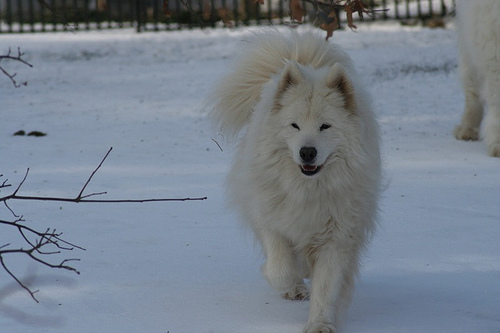
Animal: dog
Breed: samoyed